Shovel racing

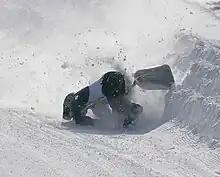
Shovel racer after losing control

The shovel racer typically races on a basic snow shovel. The rider sits in the shovel facing the handle and leans back with his feet pointed forwards. In some cases, racers in the "super-modified shovel" category have raced on sleds that run on skiis, have an aerodynamic pod and roll cage around the driver, and only include a shovel as decoration. Competitors generally wax the underside of the shovel in order to increase its speed. The top speed of elite shovel racers can range up to 72 miles per hour (115.87 km/h).